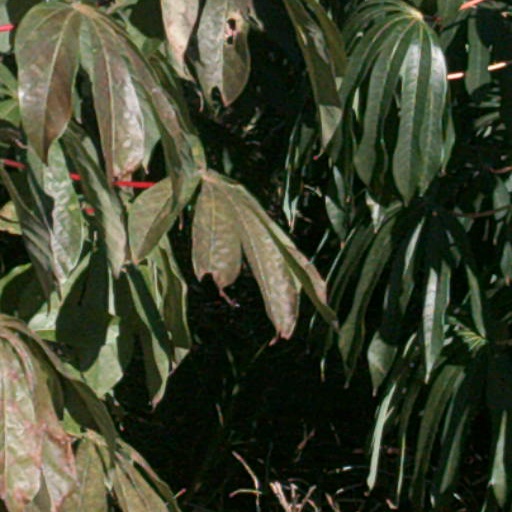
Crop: cassava